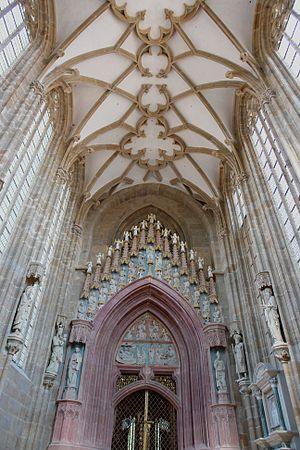
La cathédrale de Meissen consacrée à saint Jean et à saint Donat est l'édifice religieux principal de la ville de Meissen en Allemagne. Construite sur la colline dominant l'Elbe, elle est avec le château d'Albrechtsburg le point culminant de la ville.